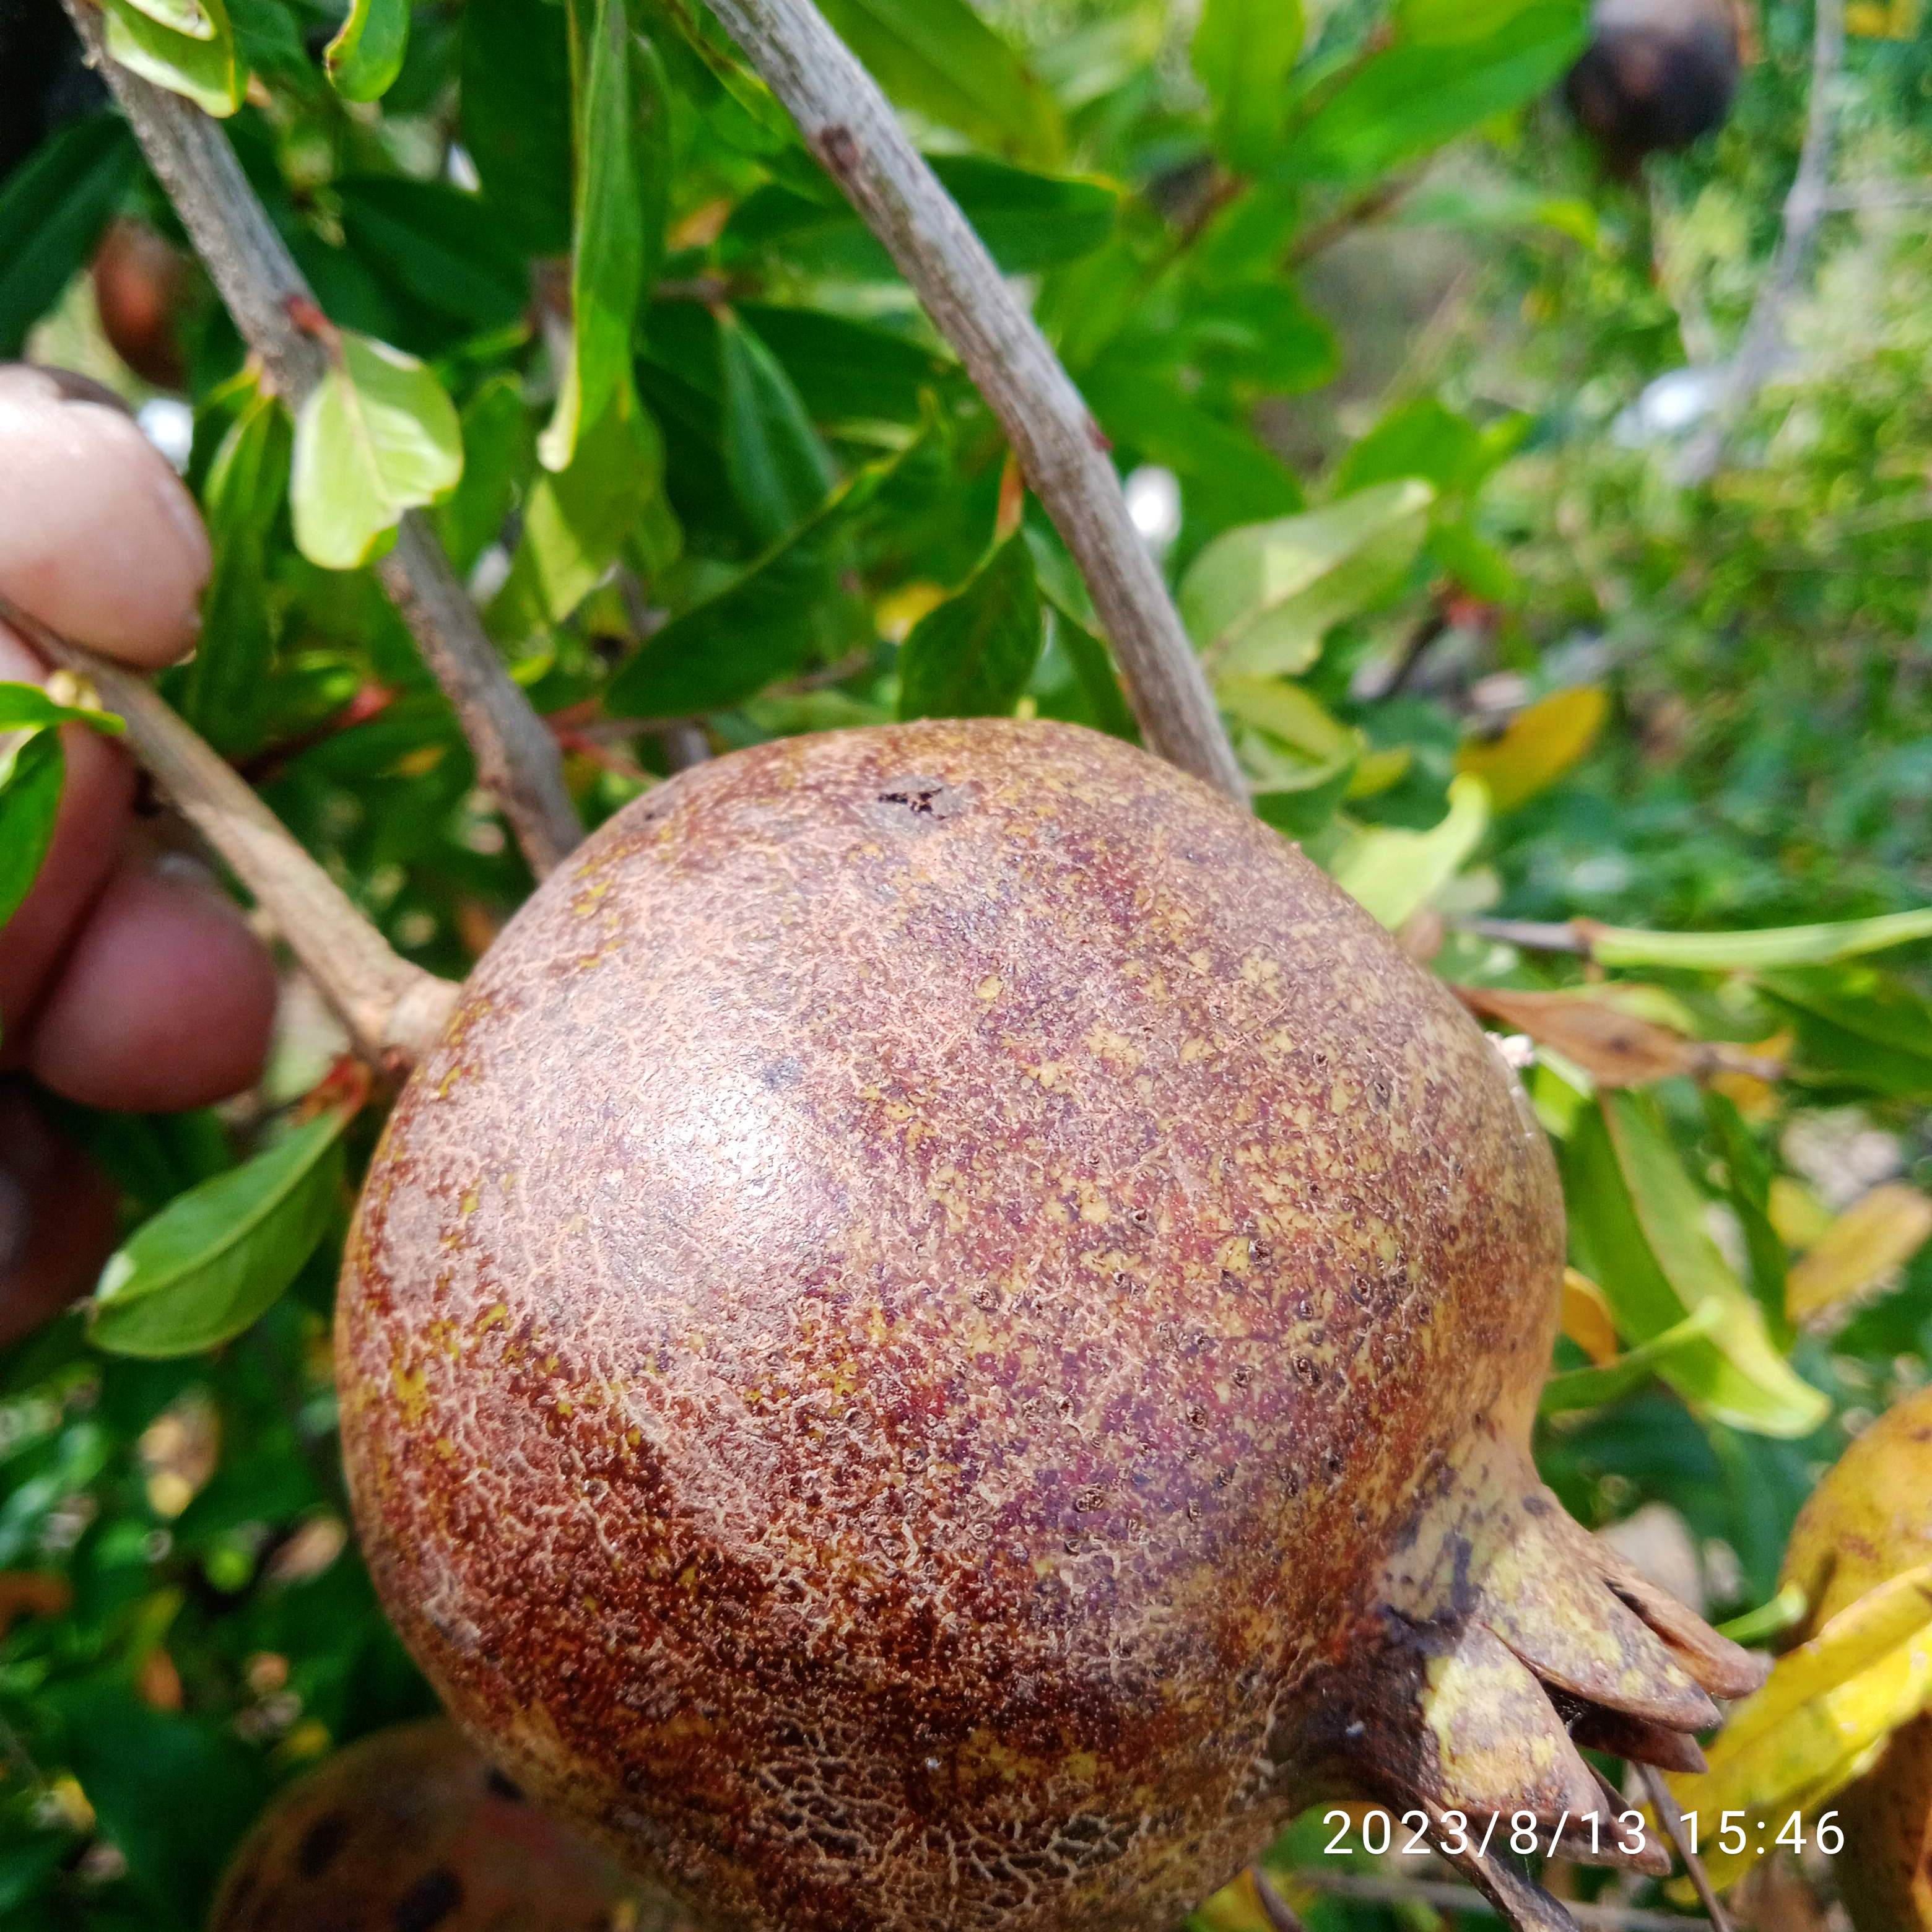
Label: Cercospora